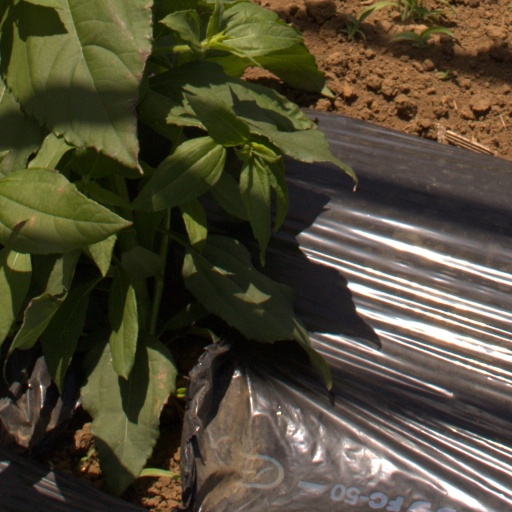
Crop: Jerusalem artichoke